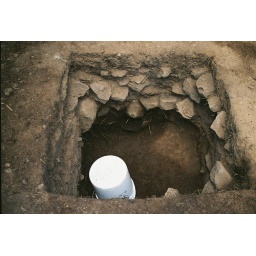
Black on white bowl in situ